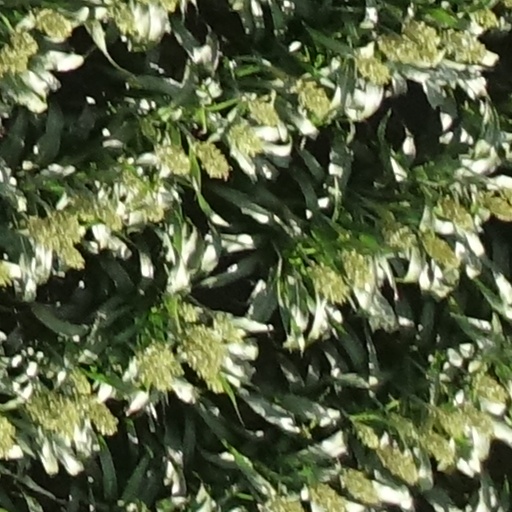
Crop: sorghum